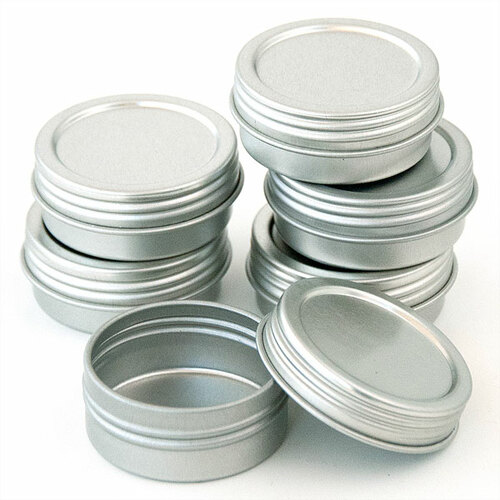
Label: metal